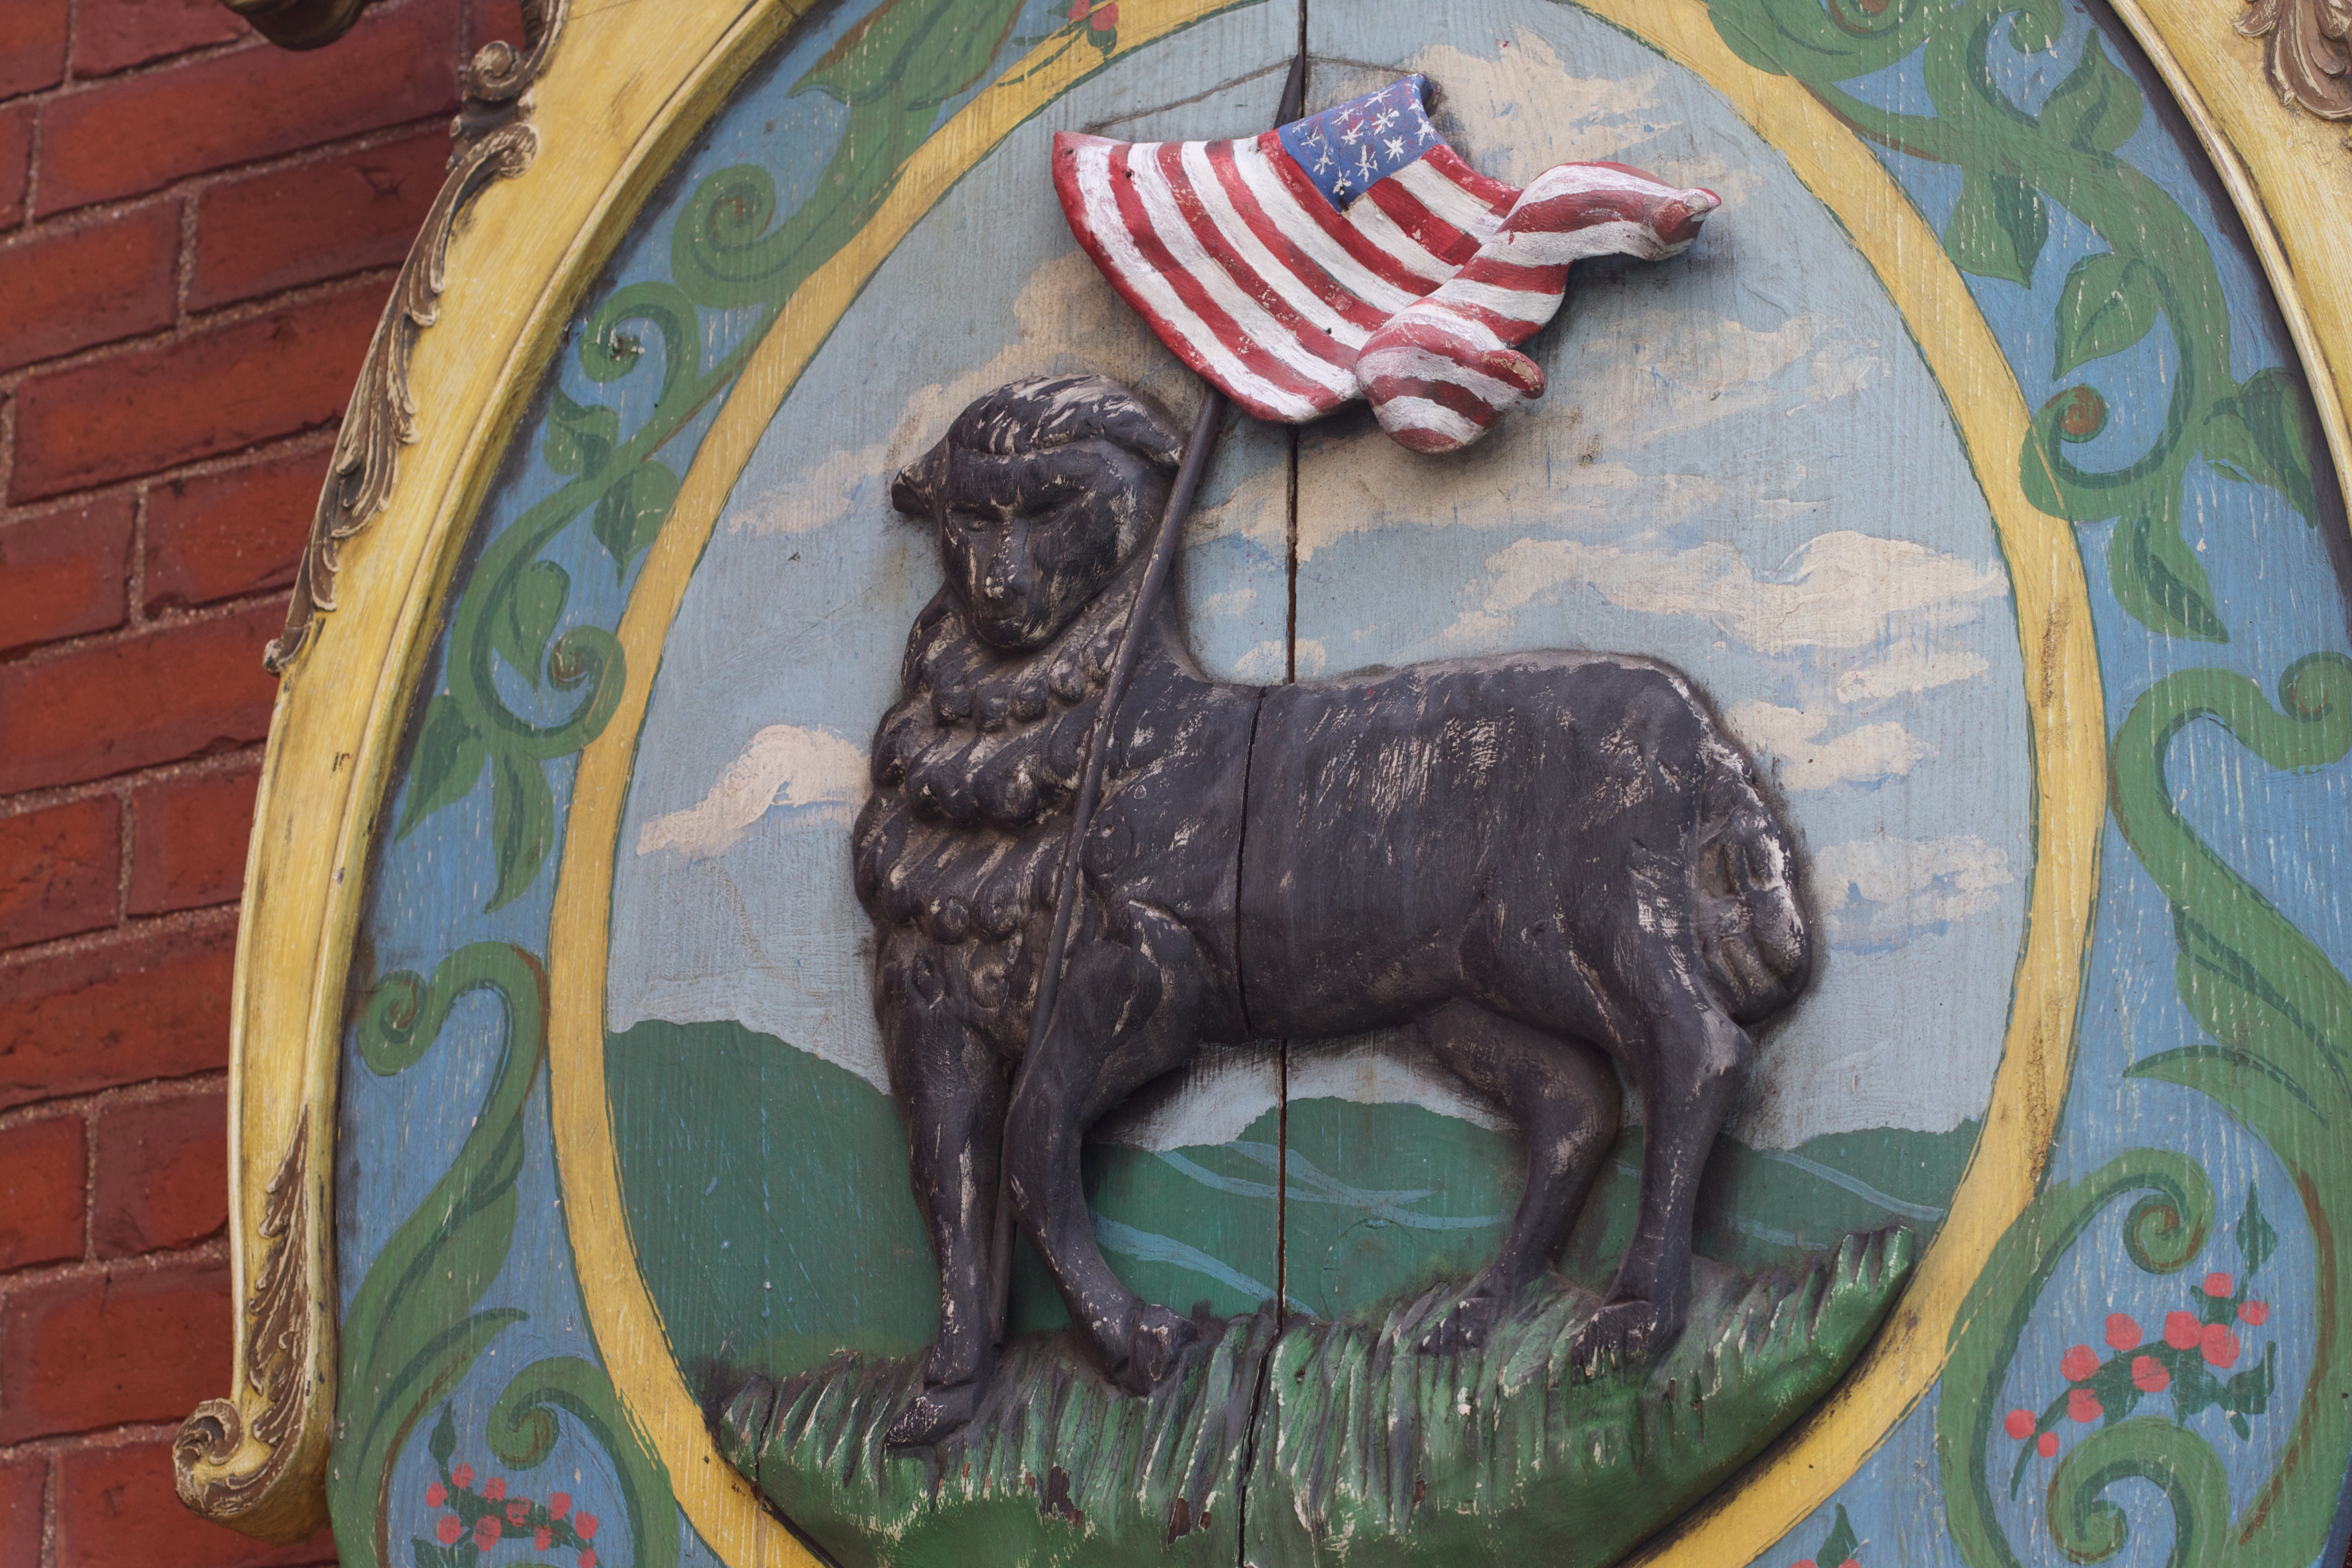
statue, art, carving, ds106